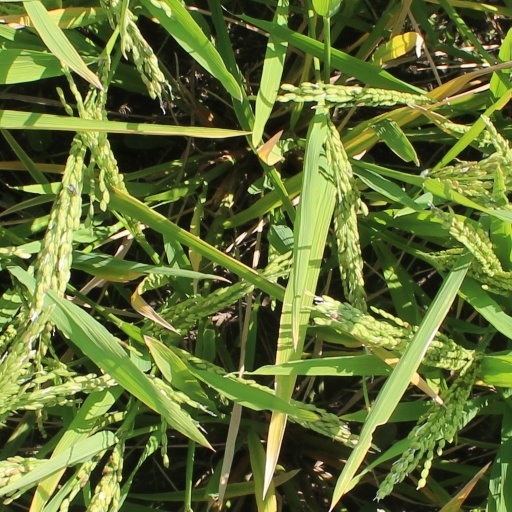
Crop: rice